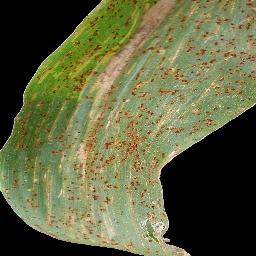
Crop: corn
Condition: (maize)_common_rust